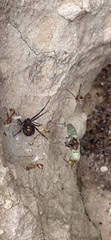
Species: Lactrodectus_hesperus